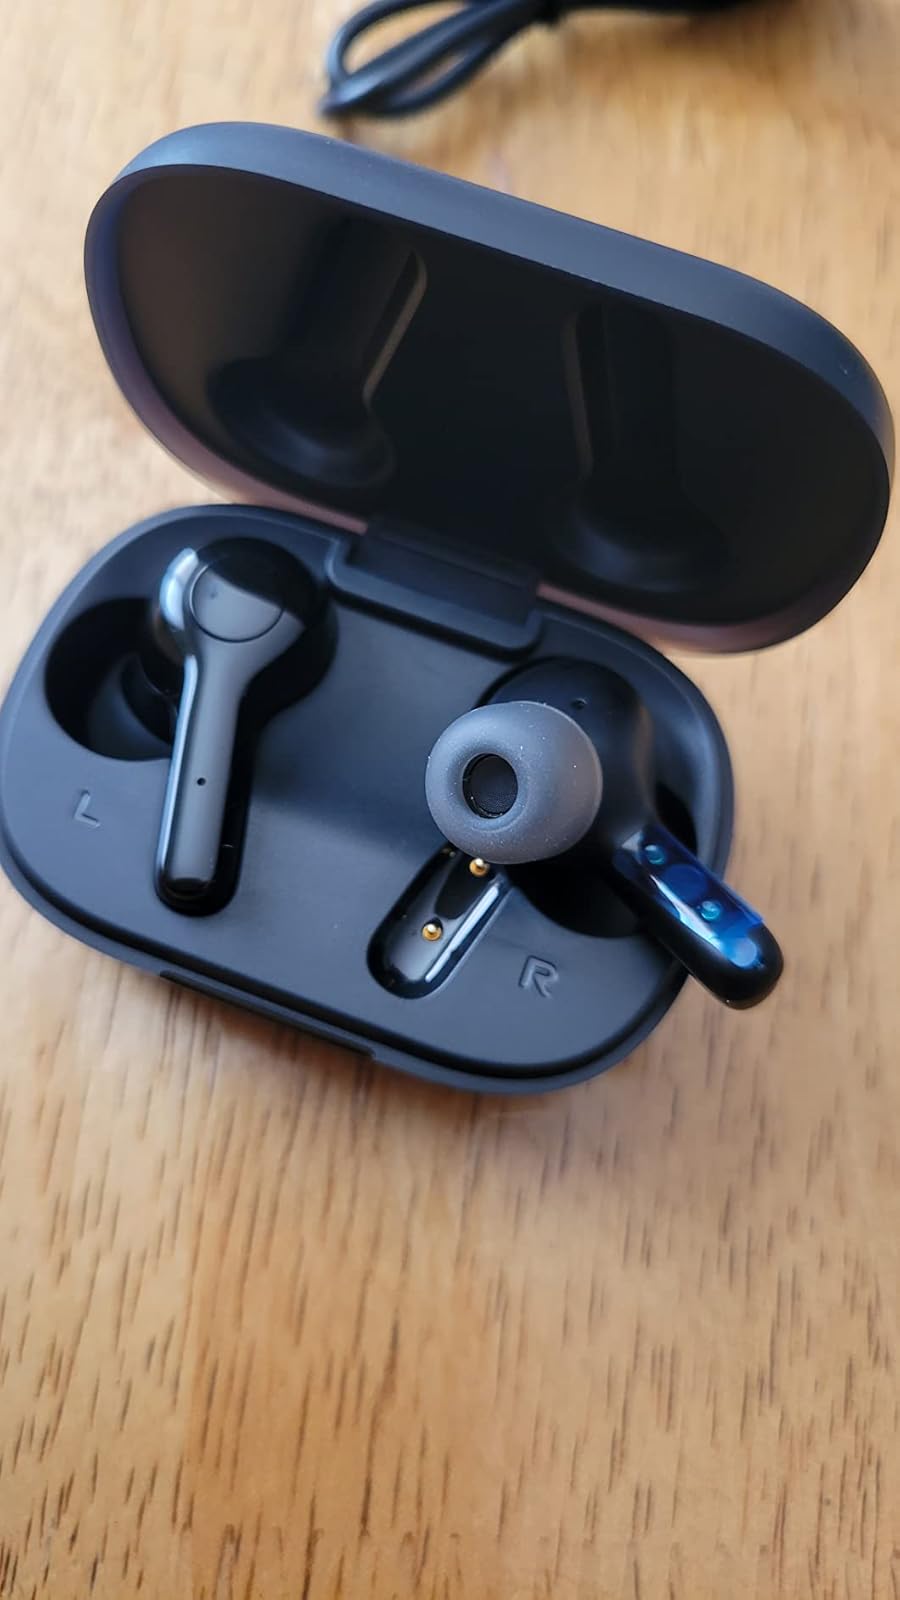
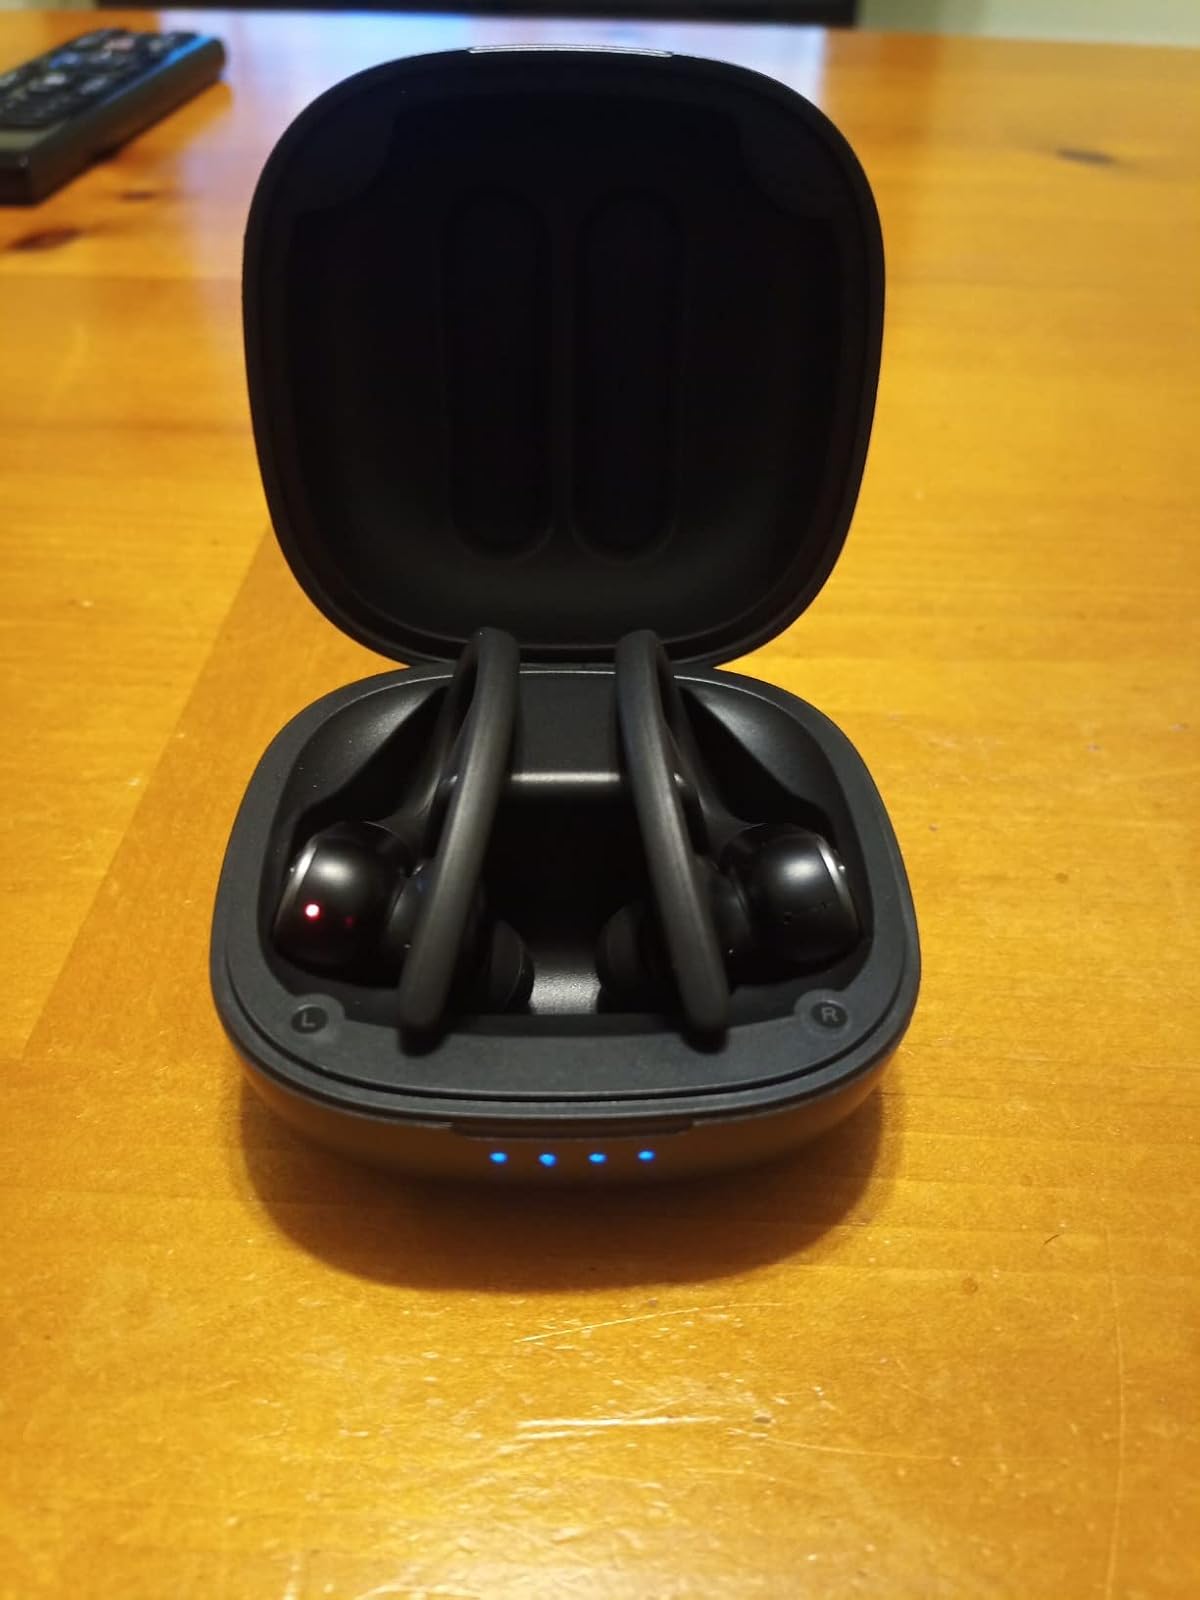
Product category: earbuds
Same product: no